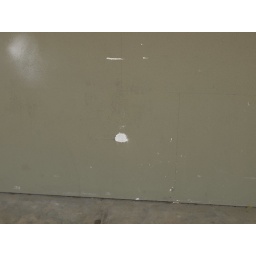
wall by double doors